Spokane, Washington

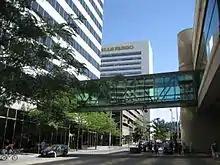
Spokane has an extensive Skywalk network

After mining declined at the turn of the 20th century, agriculture and logging became the primary influences in the Spokane economy. The population explosion and the building of homes, railroads, and mines in northern Idaho and southern British Columbia fueled the logging industry. Although overshadowed in importance by the vast timbered areas on the coastal regions west of the Cascades, and burdened with monopolistic rail freight rates and stiff competition, Spokane became a noted leader in the manufacture of doors, window sashes, blinds, and other planing mill products. Rail freight rates were much higher in Spokane than the rates in coastal seaport cities such as Seattle and Portland, so much so that Minneapolis merchants could ship goods first to Seattle and then back to Spokane for less than shipping directly to Spokane, even though the rail line ran through Spokane on the way to the coast.